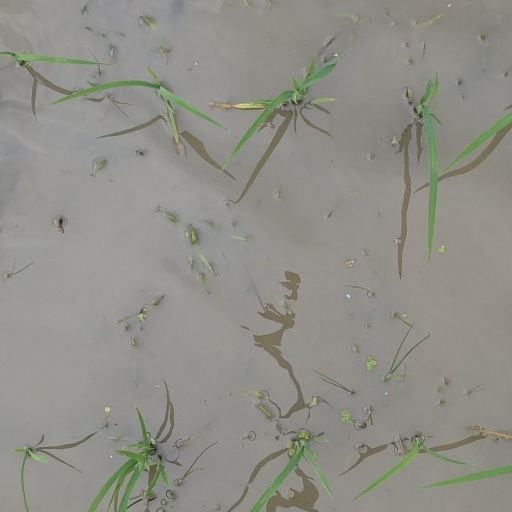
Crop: rice